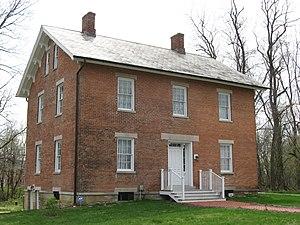
New Albany est une ville de l'Ohio.